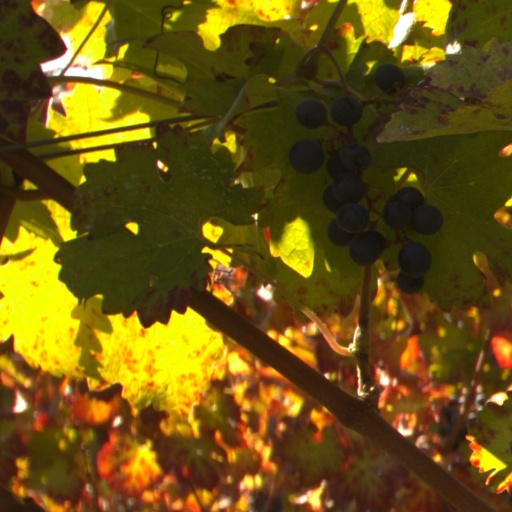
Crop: grape